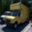
Label: truck